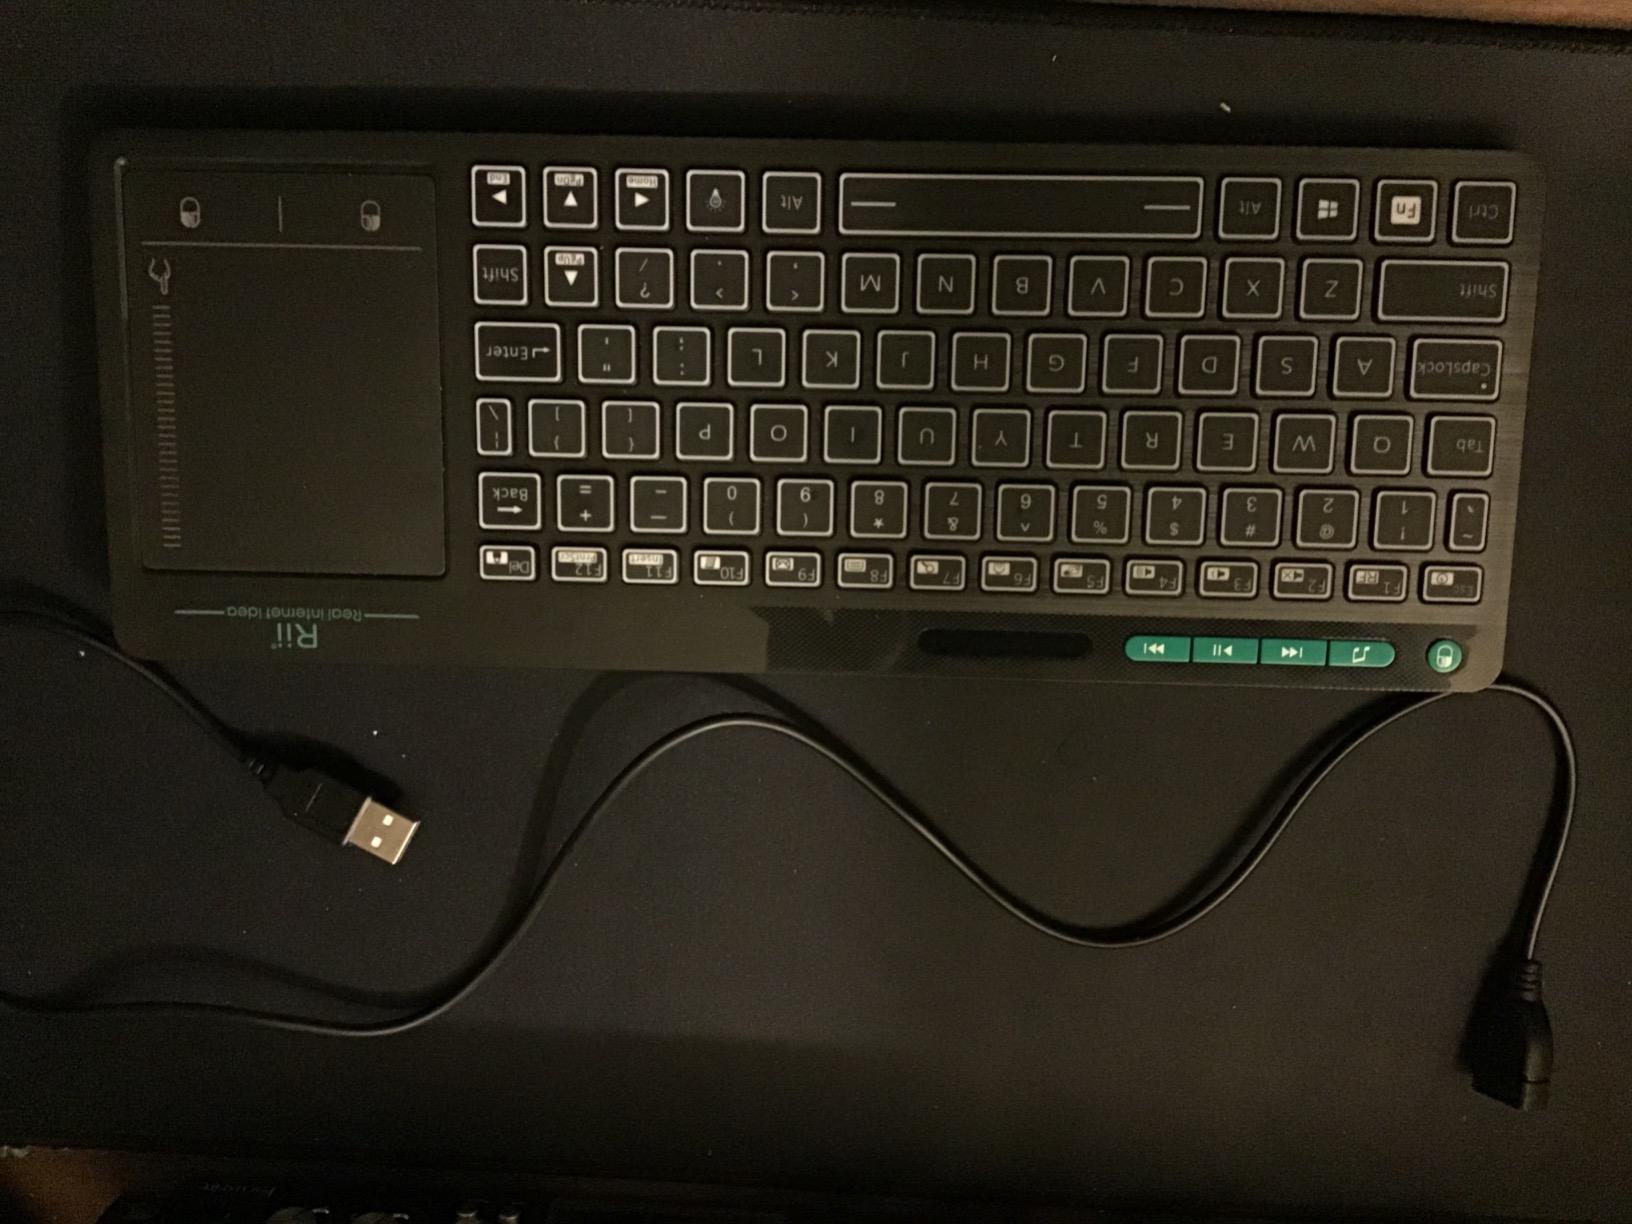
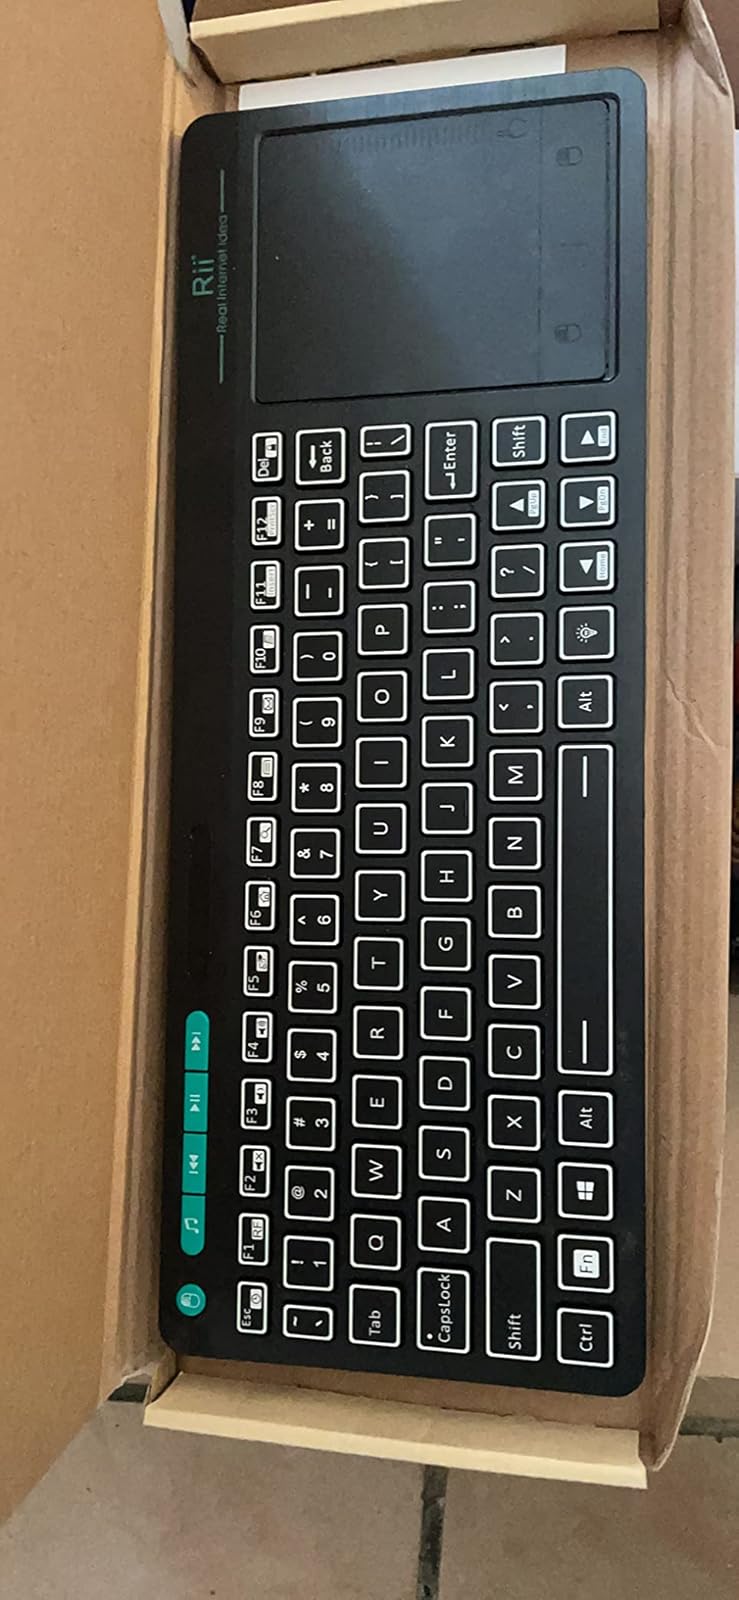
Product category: keyboard
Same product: yes